The Green Knight (film)

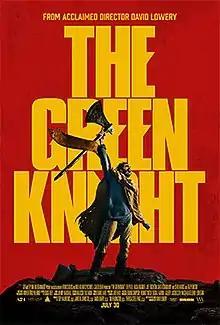
Theatrical release poster

The Green Knight is a 2021 epic medieval fantasy adventure film written, produced, directed and edited by David Lowery. It is an adaptation from the 14th-century poem "Sir Gawain and the Green Knight" and stars Dev Patel as Gawain, who sets out on a journey to test his courage and face the Green Knight. It also stars Alicia Vikander, Joel Edgerton, Sarita Choudhury, Sean Harris, and Ralph Ineson as the titular character.